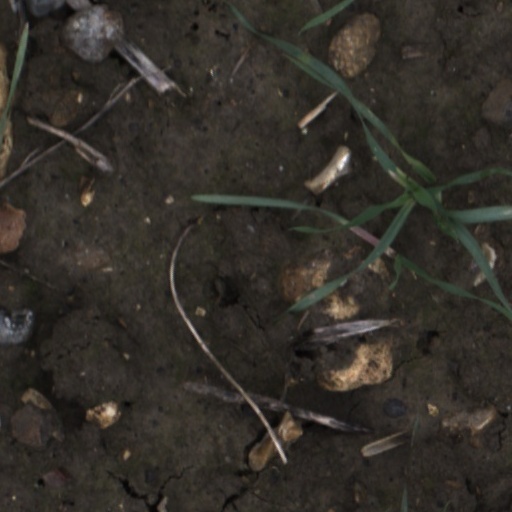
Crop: wheat